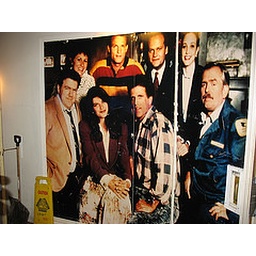
on the back wall in the bull and finch